Polo Grounds

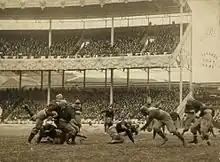
1916 Army–Navy Game at the Polo Grounds.

The New York Yankees sublet the Polo Grounds from the Giants during 1913–1922 after their lease on Hilltop Park expired. After the 1922 season, the Yankees built Yankee Stadium directly across the Harlem River from the Polo Grounds, which spurred the Giants to expand their park to reach a comparable seating capacity to stay competitive. Since nearly all the new seating was in the outfield, Yankee Stadium still had more desirable seats than did the Polo Grounds for watching baseball. However, the Polo Grounds became better suited for football due to the new seating placement.